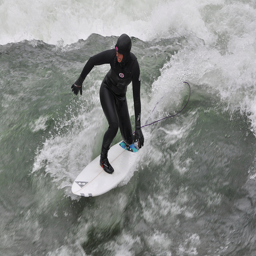
The person wearing a black wet suit is balancing on a surfboard.
Surfer riding wave as it begins to break in river.
A person riding a wave on top of a surfboard.
THIS PERSON IS IN A SOLID BLACK WETSUIT RIDING A WAVE
A person in a full body wetsuit standing on a surfboard and surfing on a wave.